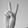
ASL letter: V